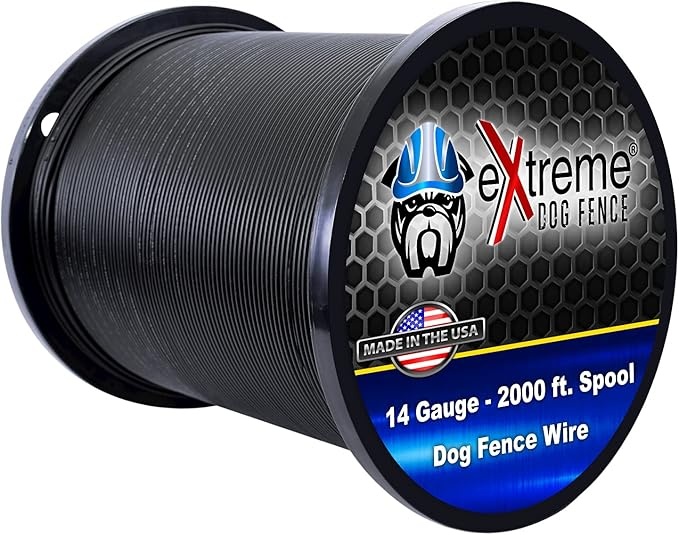
Extreme Dog Fence Industrial Grade Dog Fence Wire - 2000 Feet of Thickest Longest Lasting Electric Dog Fence Wire Available -14 Gauge (AWG) UV Resistant and Submersible
Brand: ExtremeDogFence
About This 2000 Feet of eXtreme Dog Fence Maximum Performance 14 Gauge Electric Dog Fence Wire - Polyethylene Coated - Stronger and Longer Lasting than Any Other Underground Dog FenceWire Boundary Wire Protected by a Rugged Polyethylene Jacket to Protect from UV Rays, eXtreme Temperatures, and Water Compatible with All Dog Fence Systems / All Brands (See List Below) / Universal Manufactured in the United States Using Imported Parts See our Amazon store for more pet fence accessories and related items
Category: Animals & Pet Supplies > Pet Supplies > Pet Containment Systems > Electronic Invisible Fences